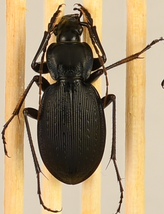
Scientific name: Carabus goryi
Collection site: Mountain Lake Biological Station NEON (MLBS), plot MLBS_009